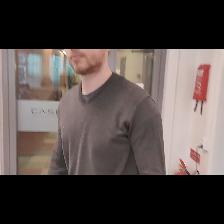
Label: Human